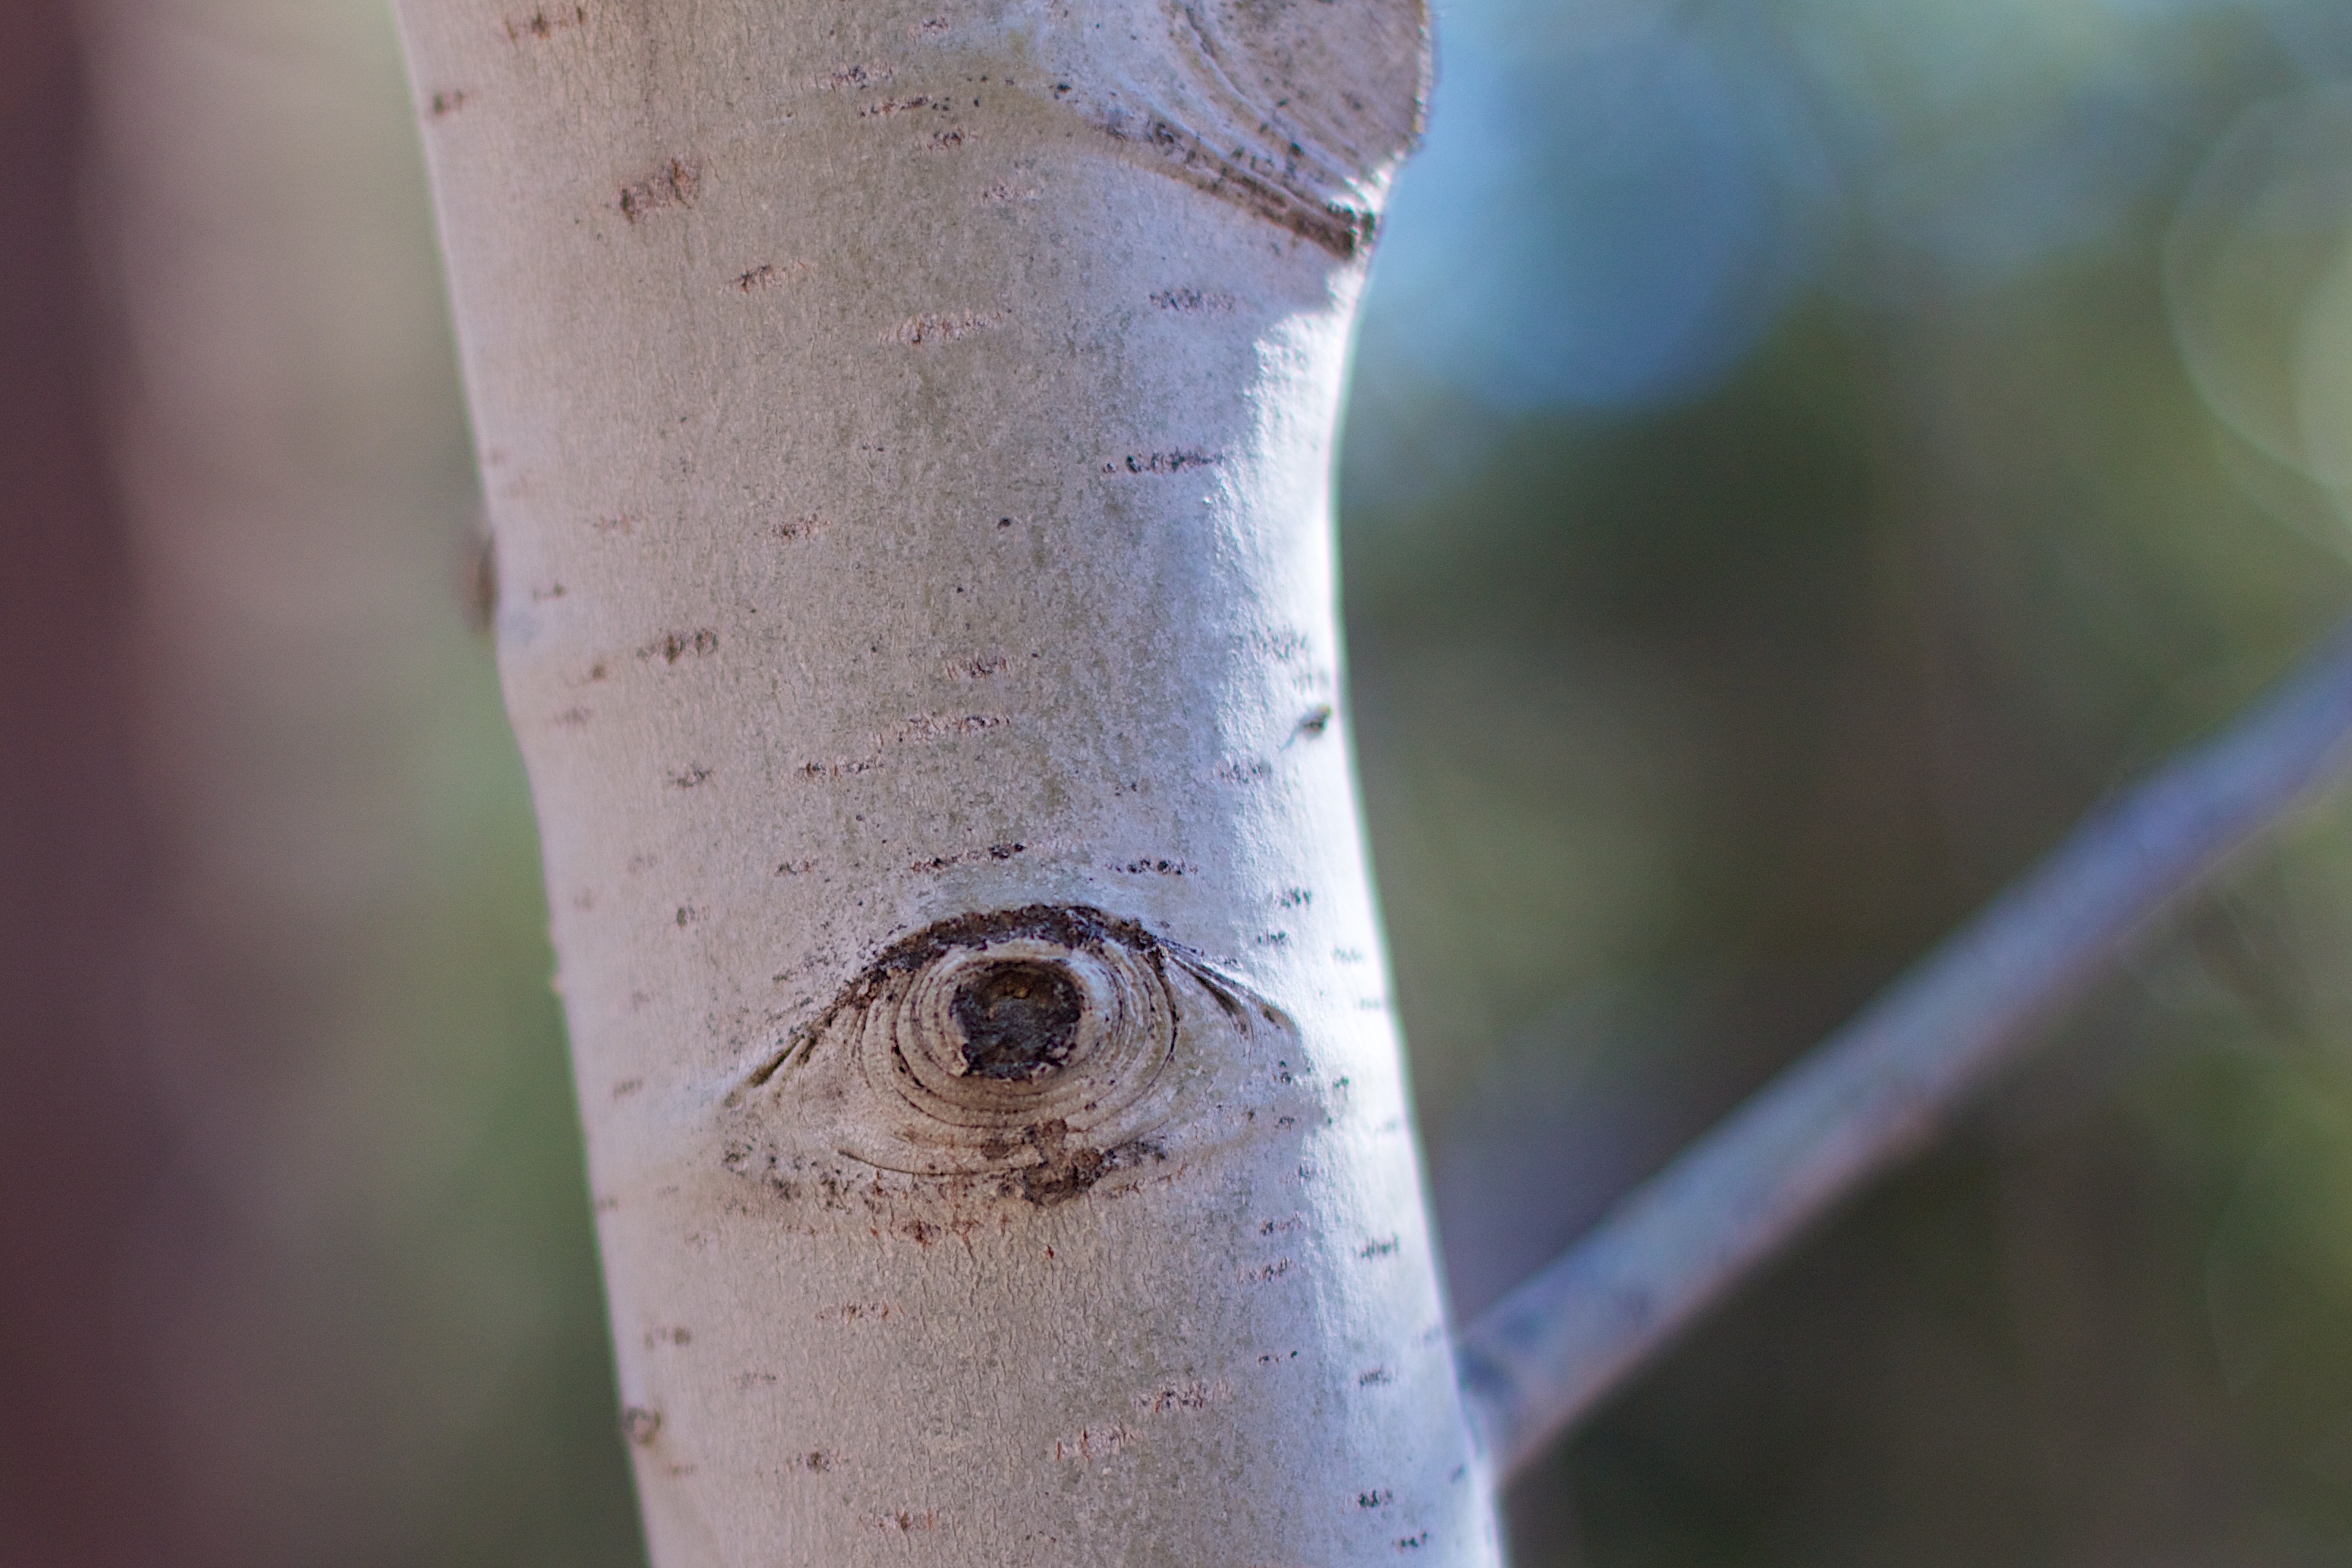
hand, tree, branch, leaf, flower, green, fauna, twig, close up, macro photography, plant stem